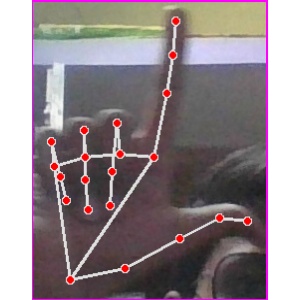
अक्षर: ल